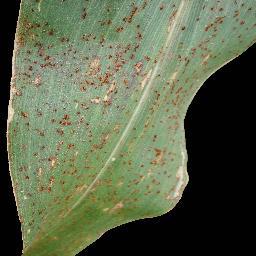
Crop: corn
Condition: (maize)_common_rust